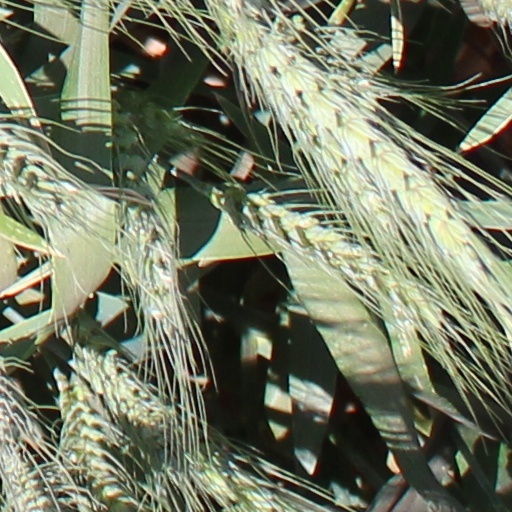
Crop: wheat